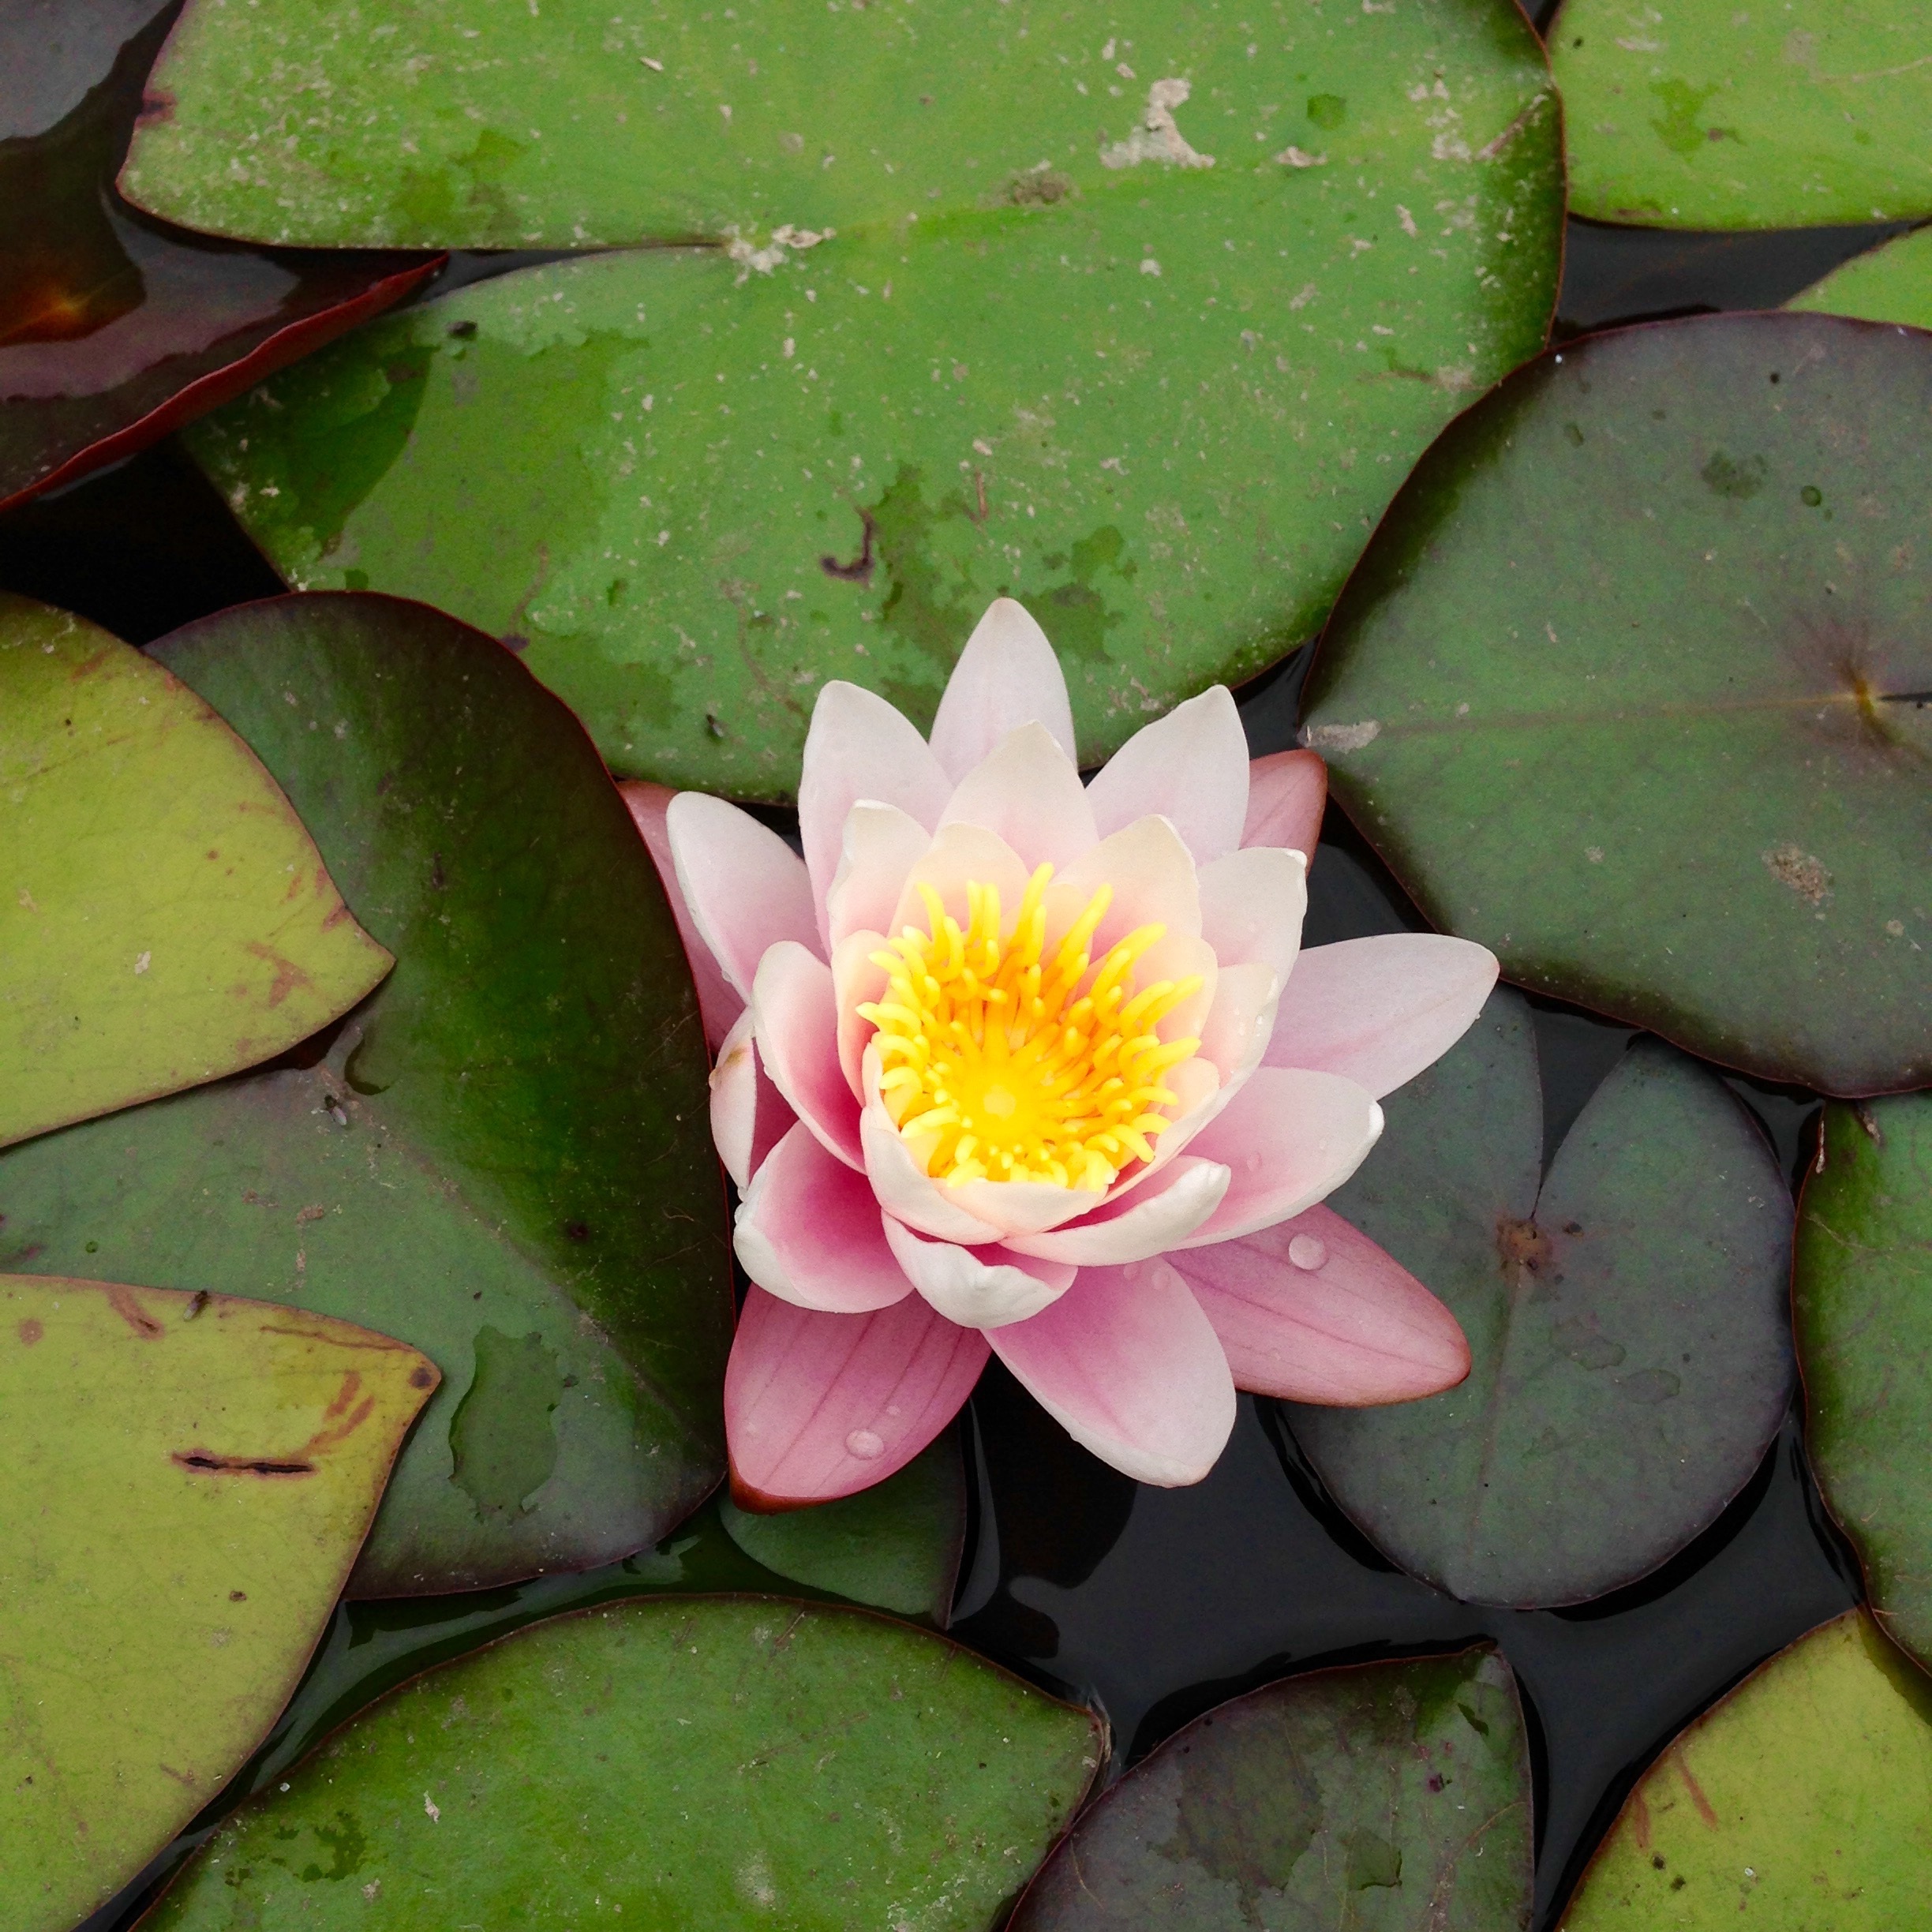
cactus, plant, leaf, flower, petal, green, botany, pink, sacred lotus, aquatic plant, flora, lotus, lily, waterlily, pad, flowering plant, prickly pear, land plant, hedgehog cactus, nopal, barbary fig